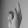
ASL letter: K